Jeanette MacDonald

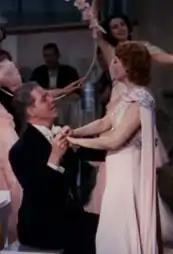
Jeanette MacDonald visibly pregnant with Nelson Eddy from the trailer for the film "Sweethearts" (1938)

Despite public denials from the stars themselves of any personal relationship between Jeanette MacDonald and Nelson Eddy, documentation shows otherwise. In a handwritten 1935 letter by Nelson to "Dearest Jeanette," written on his letterhead, Nelson Eddy writes: "I love you and will always be devoted to you."